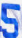
Number: 5